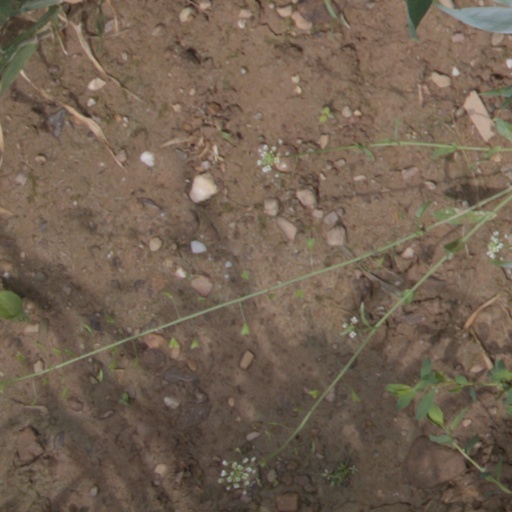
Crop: wheat